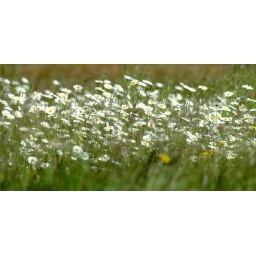
Spotted this scene in a field behind my freinds home in Comox.